First French Empire

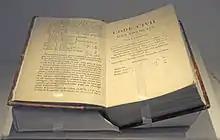
The Napoleonic Code

Undermining forces, however, had already begun to impinge on the faults inherent in Napoleon's achievements. Britain, protected by the English Channel and its navy, was persistently active, and rebellion of both the governing and of the governed broke out everywhere. Napoleon, though he underrated it, soon felt his failure in coping with the Peninsular War. Men like Baron von Stein, August von Hardenberg, and Gerhard von Scharnhorst had begun secretly preparing Prussia's retaliation.